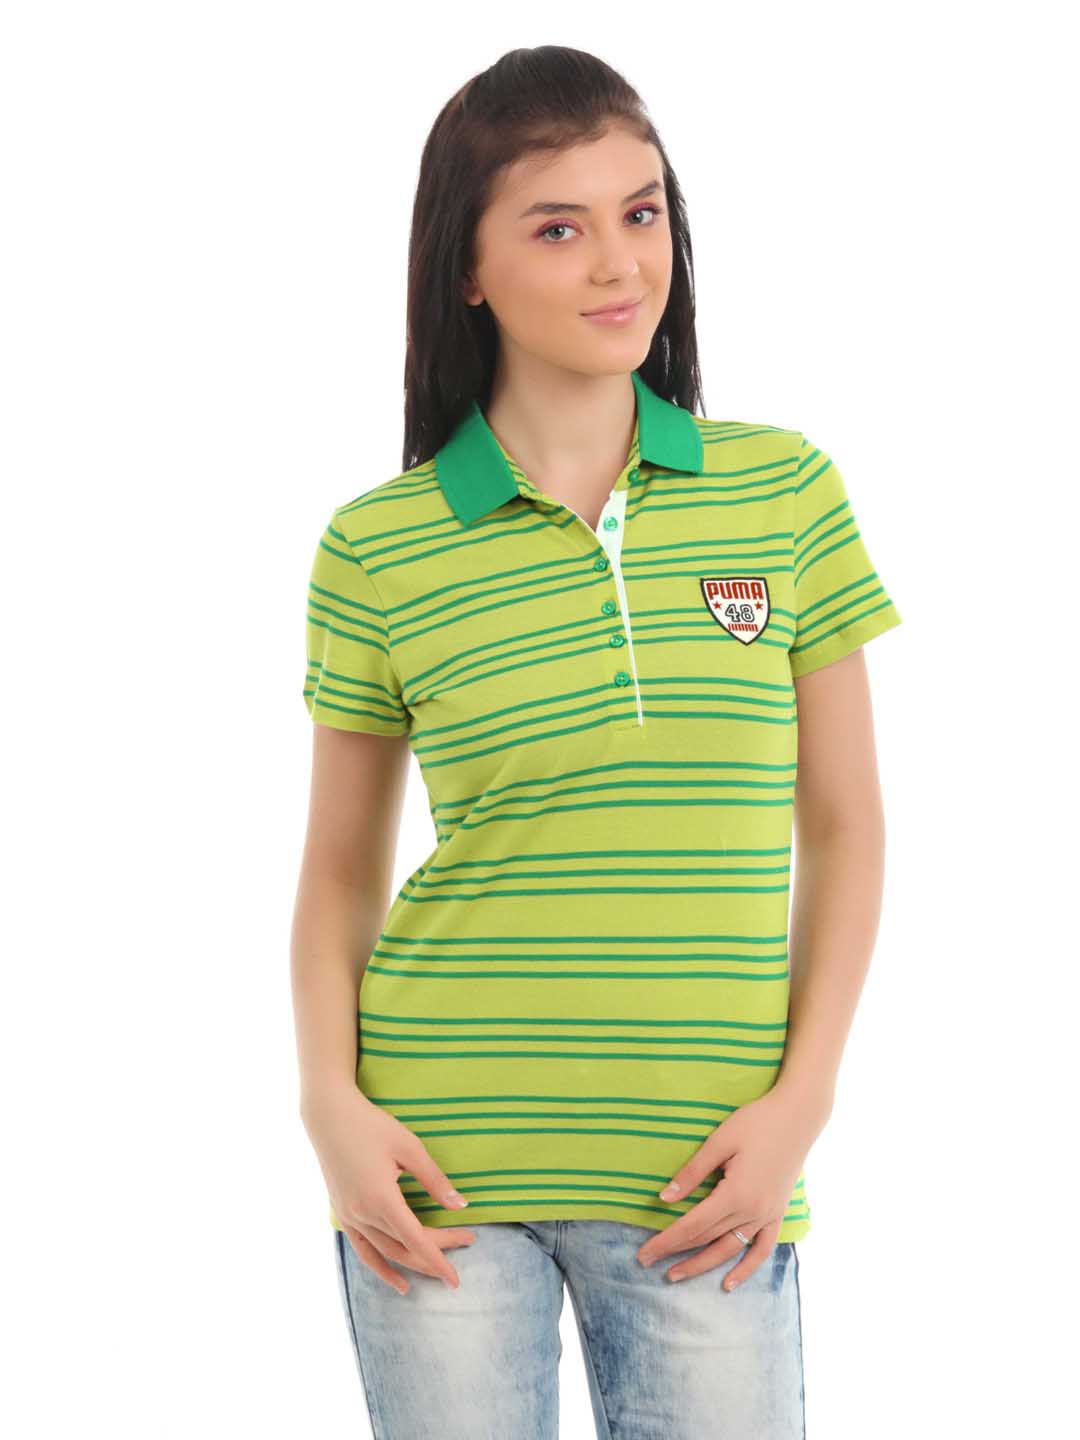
Puma Women Green T-shirt
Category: Apparel / Topwear / Tshirts
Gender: Women
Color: Green
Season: Summer 2012
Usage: Casual